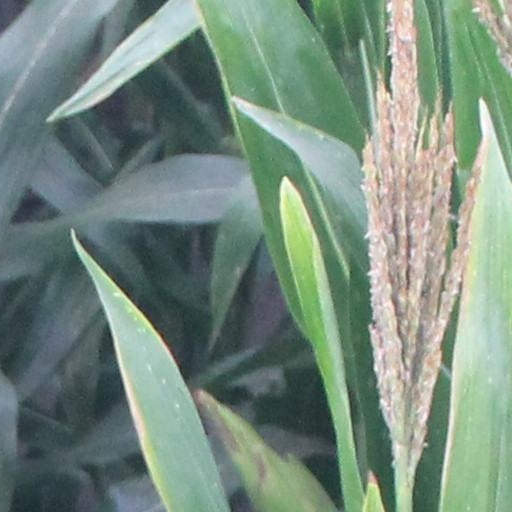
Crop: maize; corn